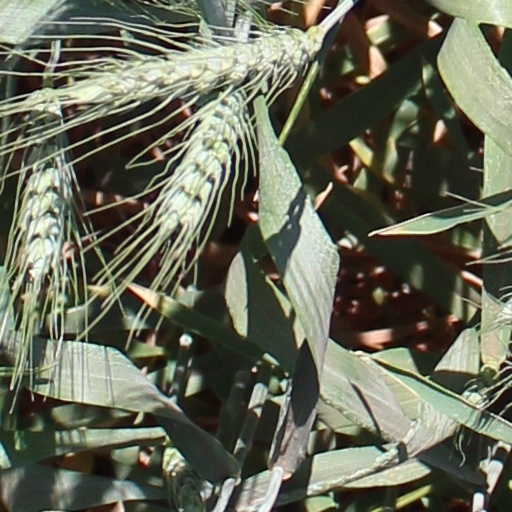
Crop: wheat